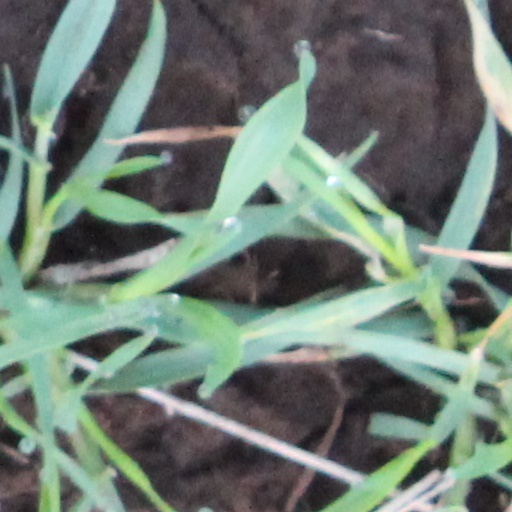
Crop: wheat